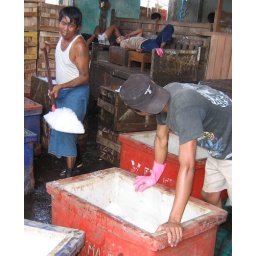
Loading crushed ice into bins of fish at the San Pya fish market in Yangon, Myanmar (Rangoon, Burma)